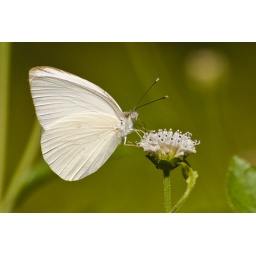
This was taken in the pine woods behind the beach at Honeymoon Island State Park, north of St. Petersburg, Florida.